Pullman National Historical Park

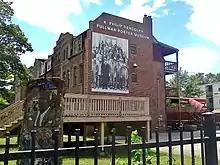
The A. Philip Randolph Pullman Porter Museum is in the Pullman District.

Meanwhile, the American Railway Union (ARU), led by Eugene V. Debs, formed in Chicago on June 20, 1893. Membership grew to 150,000, including many of the white workers of Pullman. Pullman employees attempted to use the union to leverage support for wage increases, but their pleas were ignored. On May 11, 1894, employees went on strike. Pullman leadership, however, had put itself in a financial position to withstand a short-term work stoppage as the nation recovered from the financial panic.